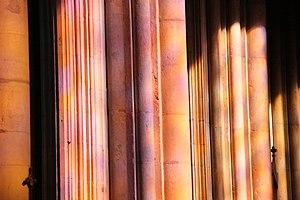
Jeux de couleurs sur les piliers provenant de la lumière passant à travers les vitraux
La primatiale Saint-Jean-Baptiste-et-Saint-Étienne est le siège épiscopal de l'archidiocèse de Lyon. Elle a rang de cathédrale et de primatiale : l'archevêque de Lyon a le titre de Primat des Gaules ; le poste est actuellement géré par l'administrateur apostolique du diocèse, Mᵍʳ Michel Dubost, nommé en juin 2019.